Roman Catholic Diocese of Lavant

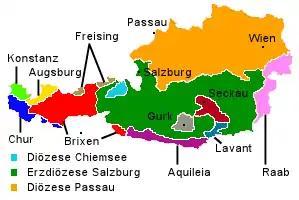
Catholic dioceses in present-day Austria about 1300

In the deed of foundation of the new bishopric, no exact boundaries were defined. In a deed of Archbishop Frederick II of Salzburg of 1280, seventeen parishes, situated partly in Carinthia and partly in Styria, were described as belonging to Lavant; the extent of the diocese was rather small, but the bishops also attended to the office of vicar-general (diocesan deputy) of the Archbishops of Salzburg for some scattered districts; they also frequently attended to the office of Vicedominus (bishop's feudal deputy in secular affairs) at Friesach.